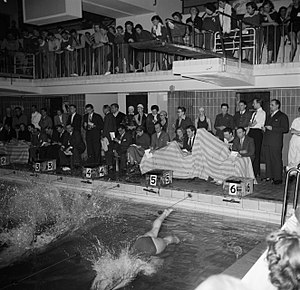
Frederiksberg Svømmehal
Danmarksmesterskabet i svømning afvikles i Frederiksberg Svømmehal i 1954
Frederiksberg Svømmehal ligger på Helgesvej på Frederiksberg. Funkisbygningen er tegnet af arkitekten A.S. Lauritzen og opført 1931-1934.